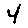
Label: 4